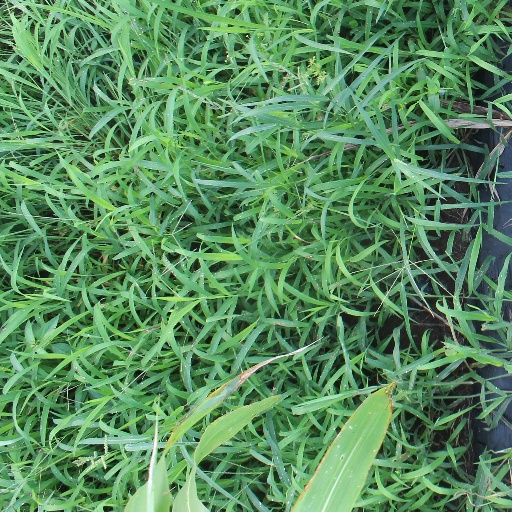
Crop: sorghum